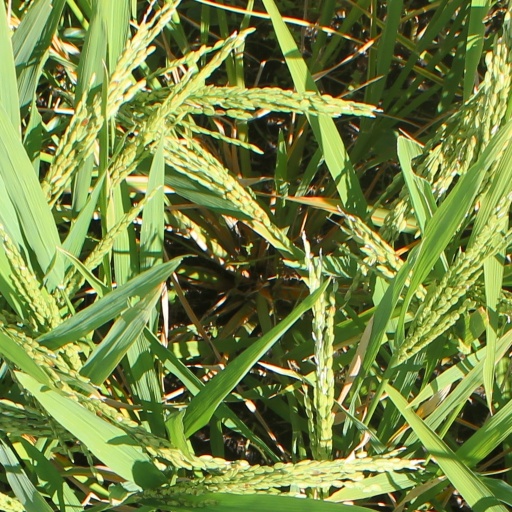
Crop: rice